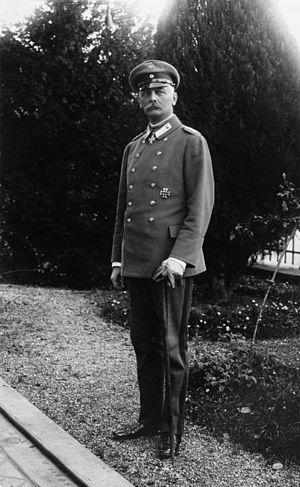
Erich Georg Anton von Falkenhayn, né le 11 septembre 1861 à Burg Belchau et mort le 8 avril 1922 à Potsdam, est un officier prussien qui a servi dans l'armée allemande notamment durant la Première Guerre mondiale.